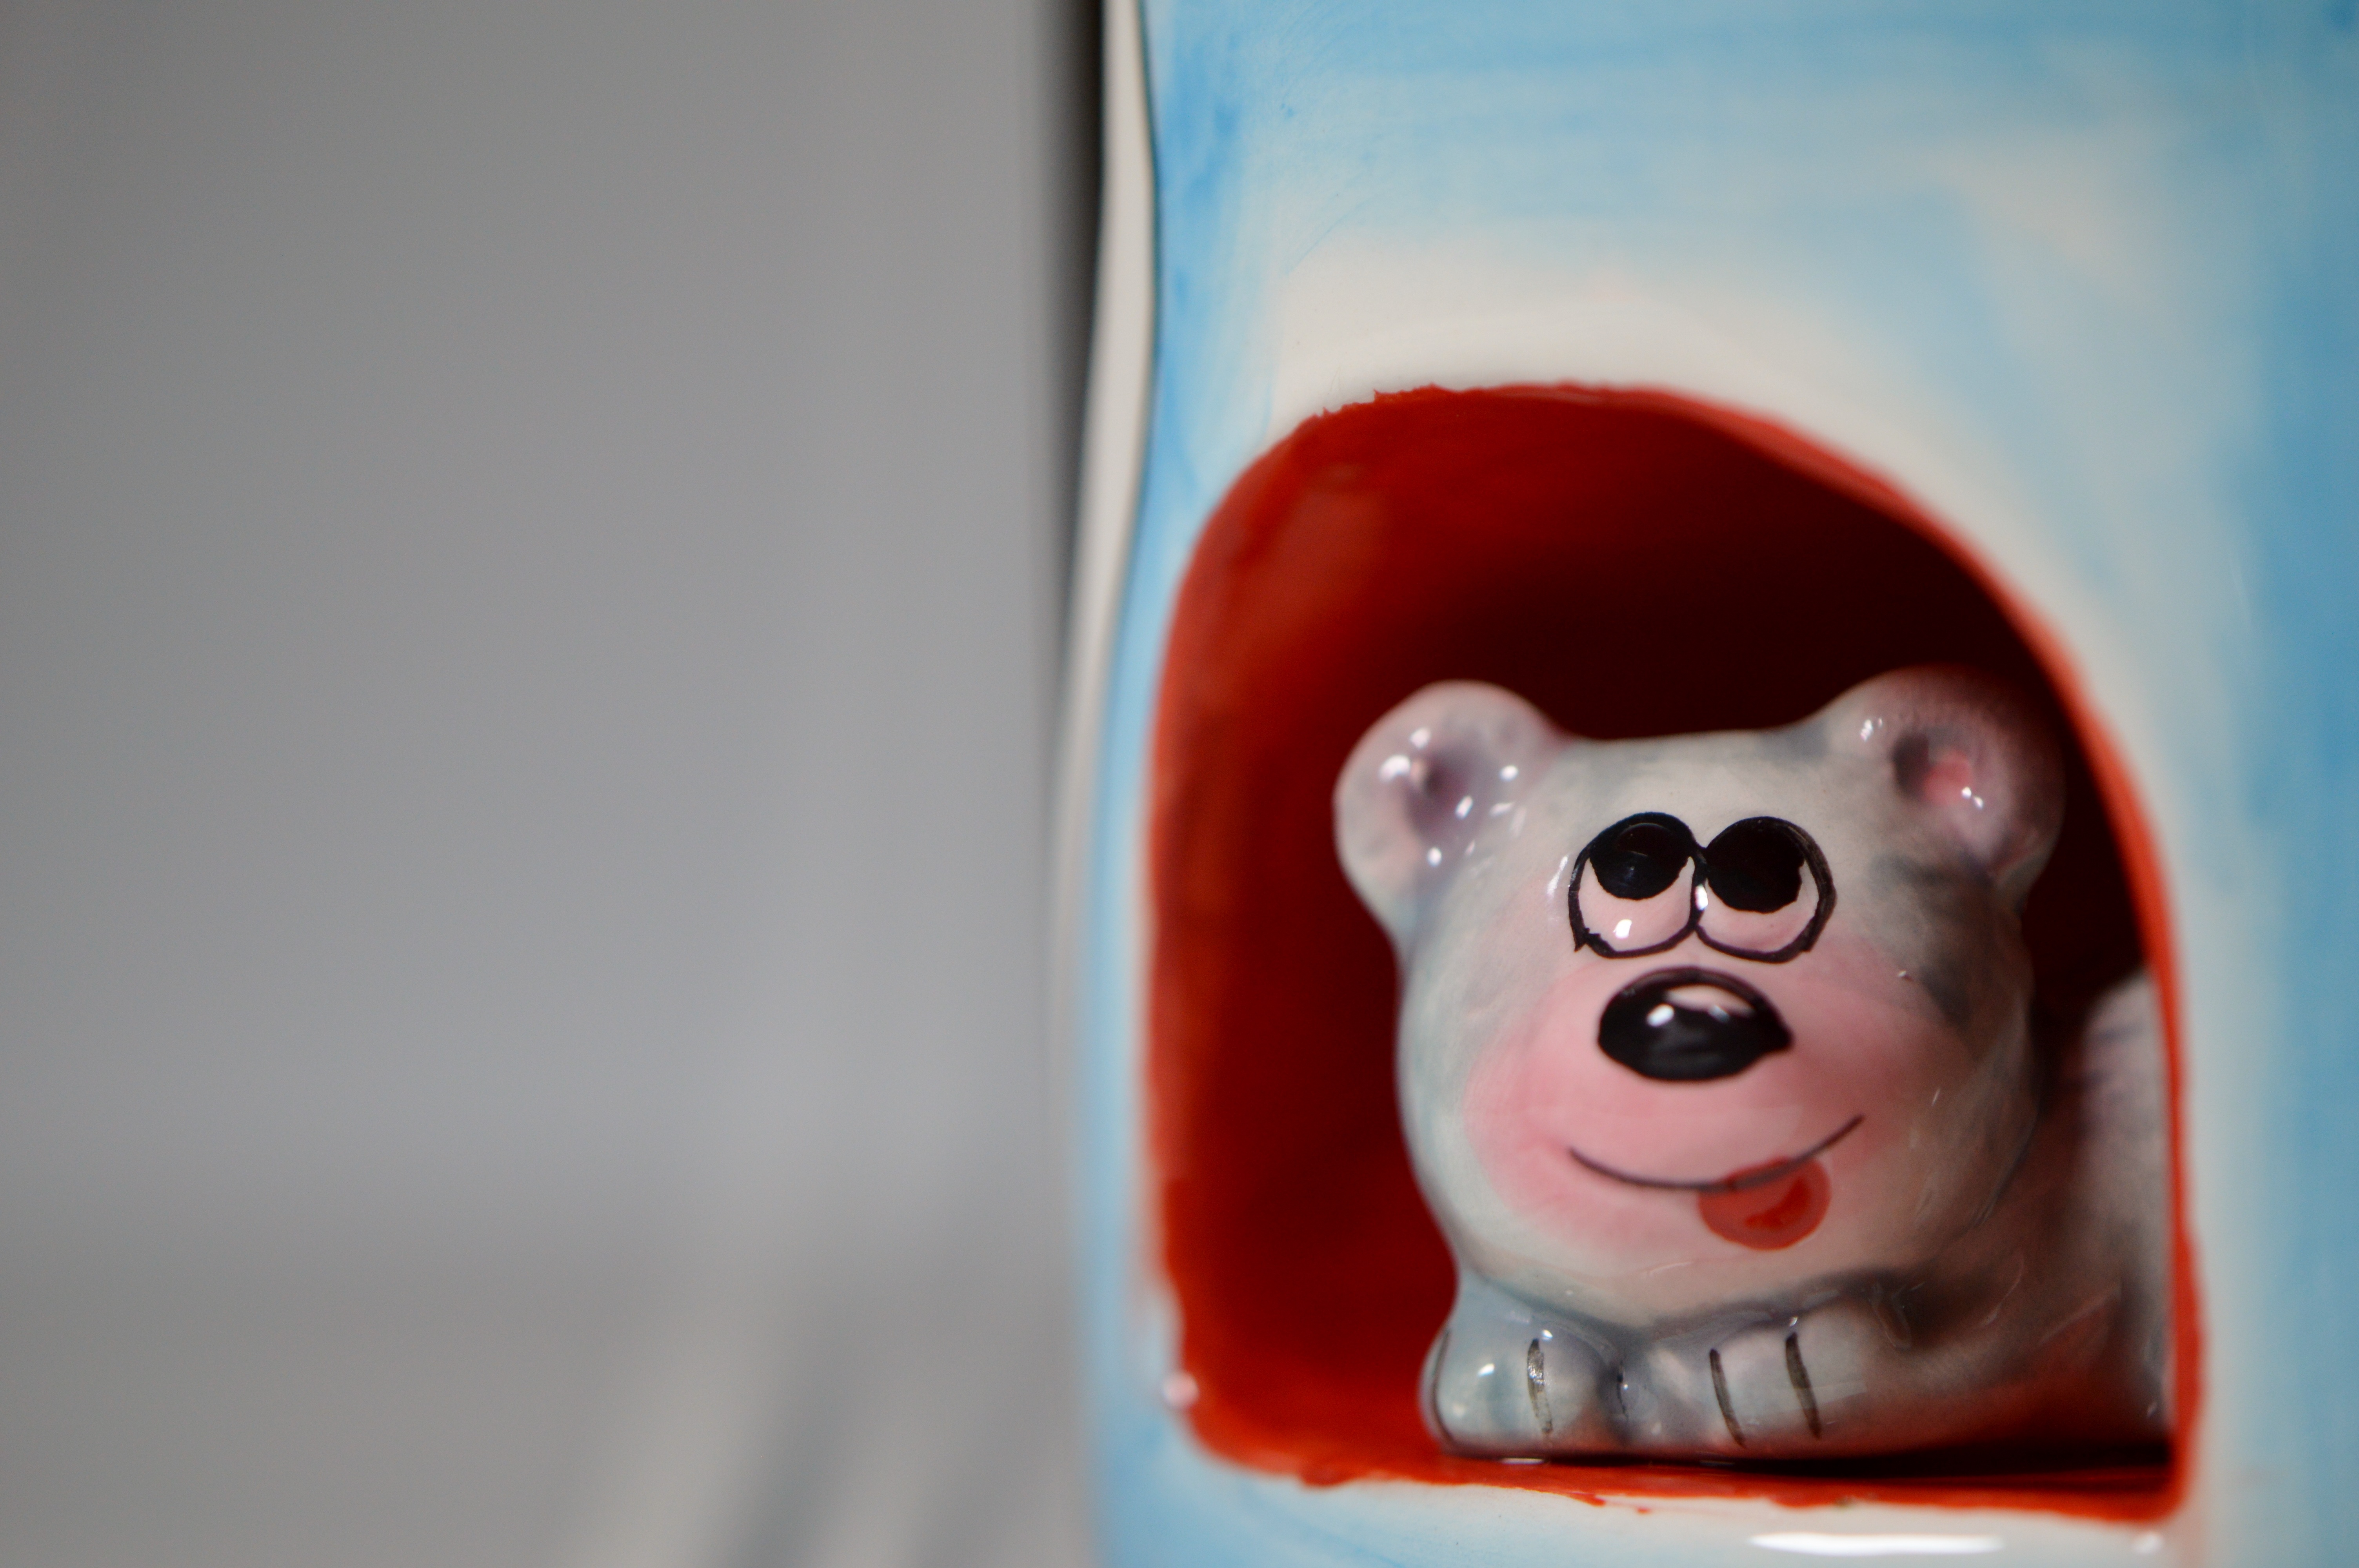
mouse, red, background, funny, organ, porcelain, tooth, porcelain figurine, mouse hole